Tailstock

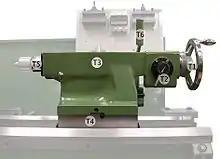
Tailstock, click on image to see naming of parts

A tailstock, also known as a foot stock, is a device often used as part of an engineering lathe, wood-turning lathe, or used in conjunction with a rotary table on a milling machine.